23rd Ohio Infantry Regiment

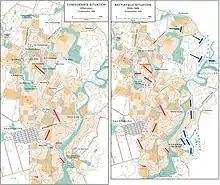
Battlefield of Antietam, situation September 15 to 16, 1862

On Monday, the 23rd Ohio woke up to a new chain of command as a result Sunday's casualties. The Kanawha's commander was the new commander of IX Corps. This had a ripple effect down the chain with Col. Scammon moving up to command the Kanawha Division. His replacement to command the 1st Brigade was Col. Ewing from the 30th Ohio. As a result of Hayes' wounds, Maj. Comly remained in command of the regiment.